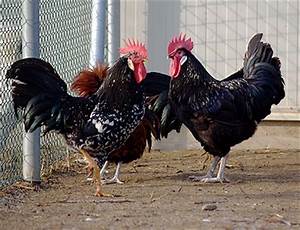
Label: chicken